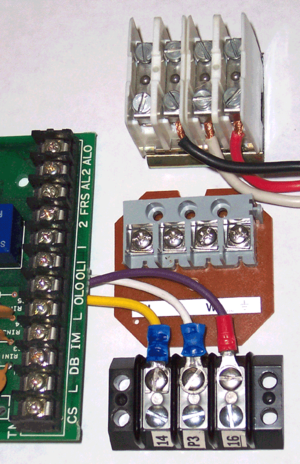
Différents types de connexions électriques
La connectique désigne l’ensemble des procédés et techniques qui permettent d'établir une connexion fiable entre des systèmes électriques ou électroniques distincts. Elle est à la fois utile à la transmission de l'énergie et à celle des données.